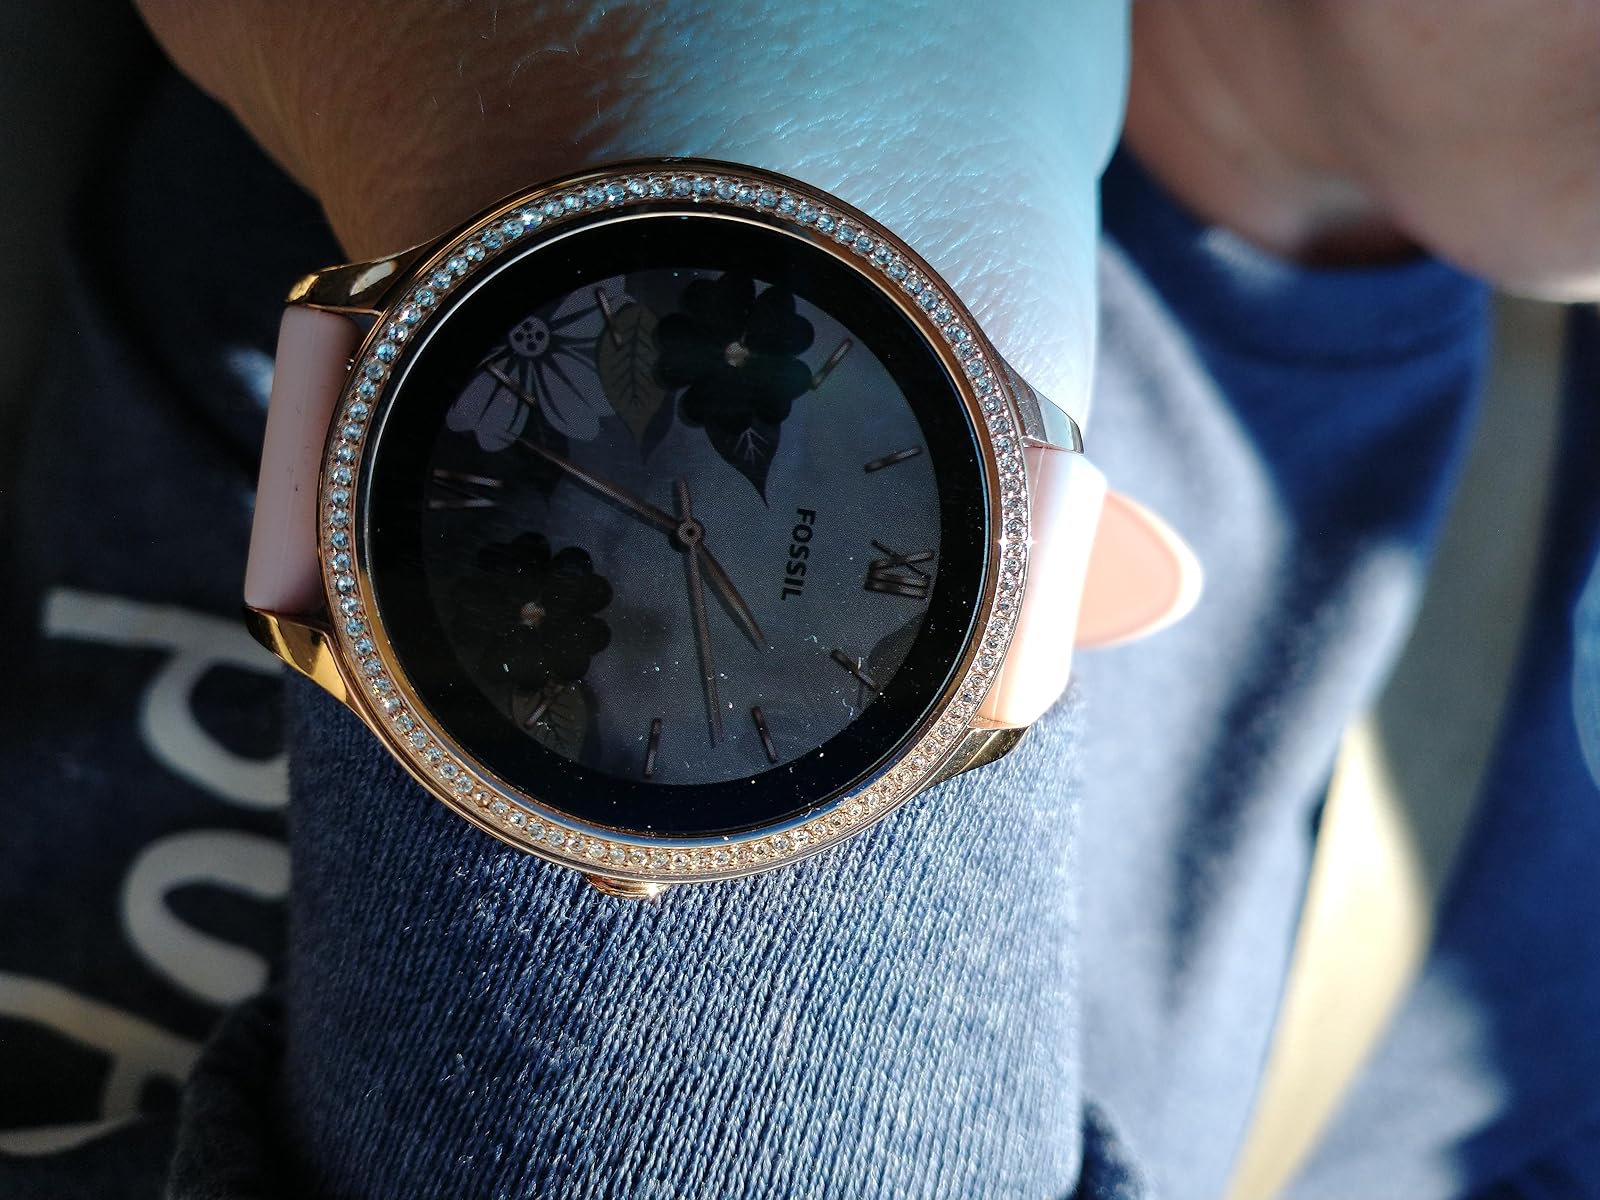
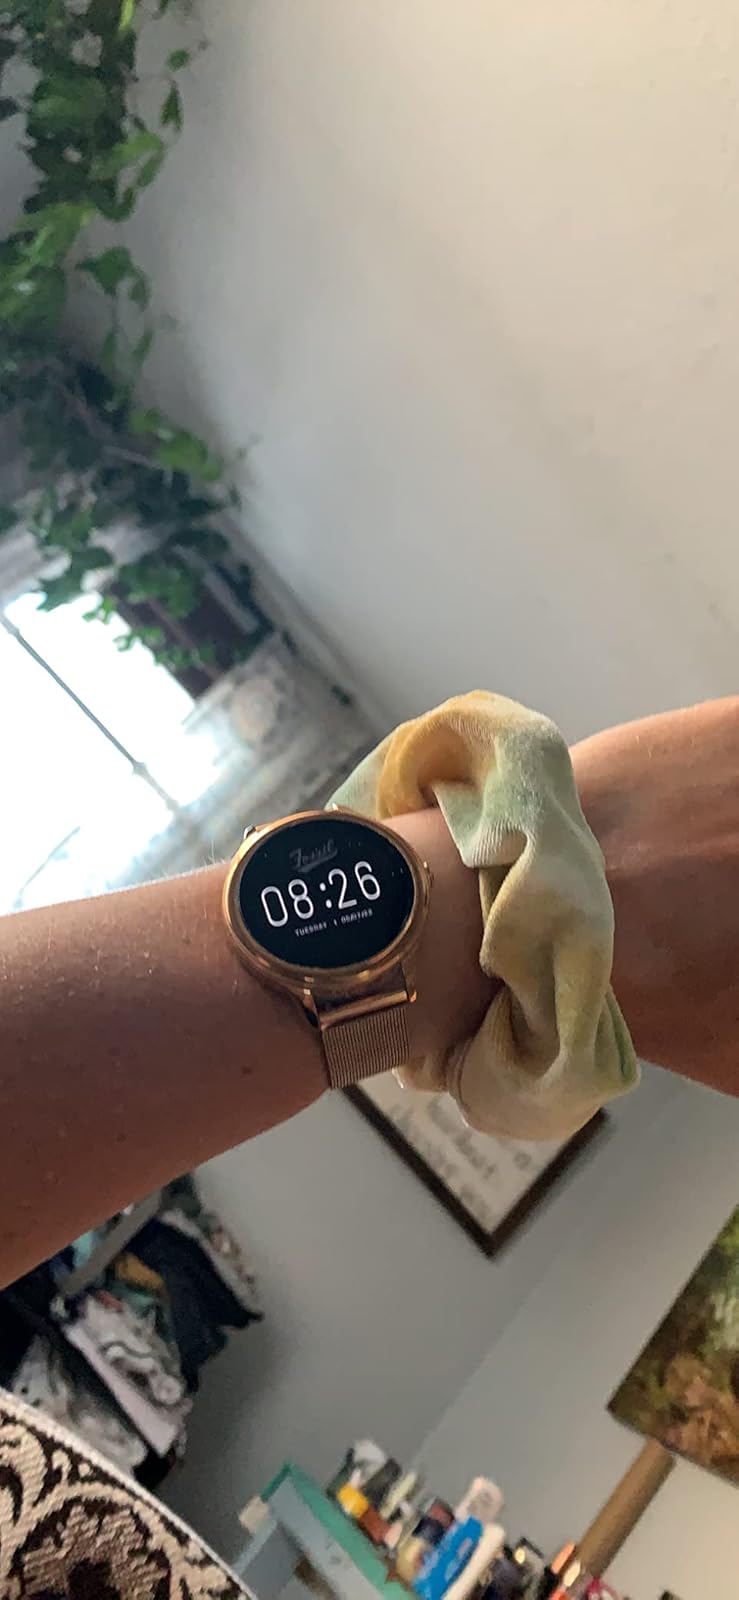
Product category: smartwatch
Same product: no